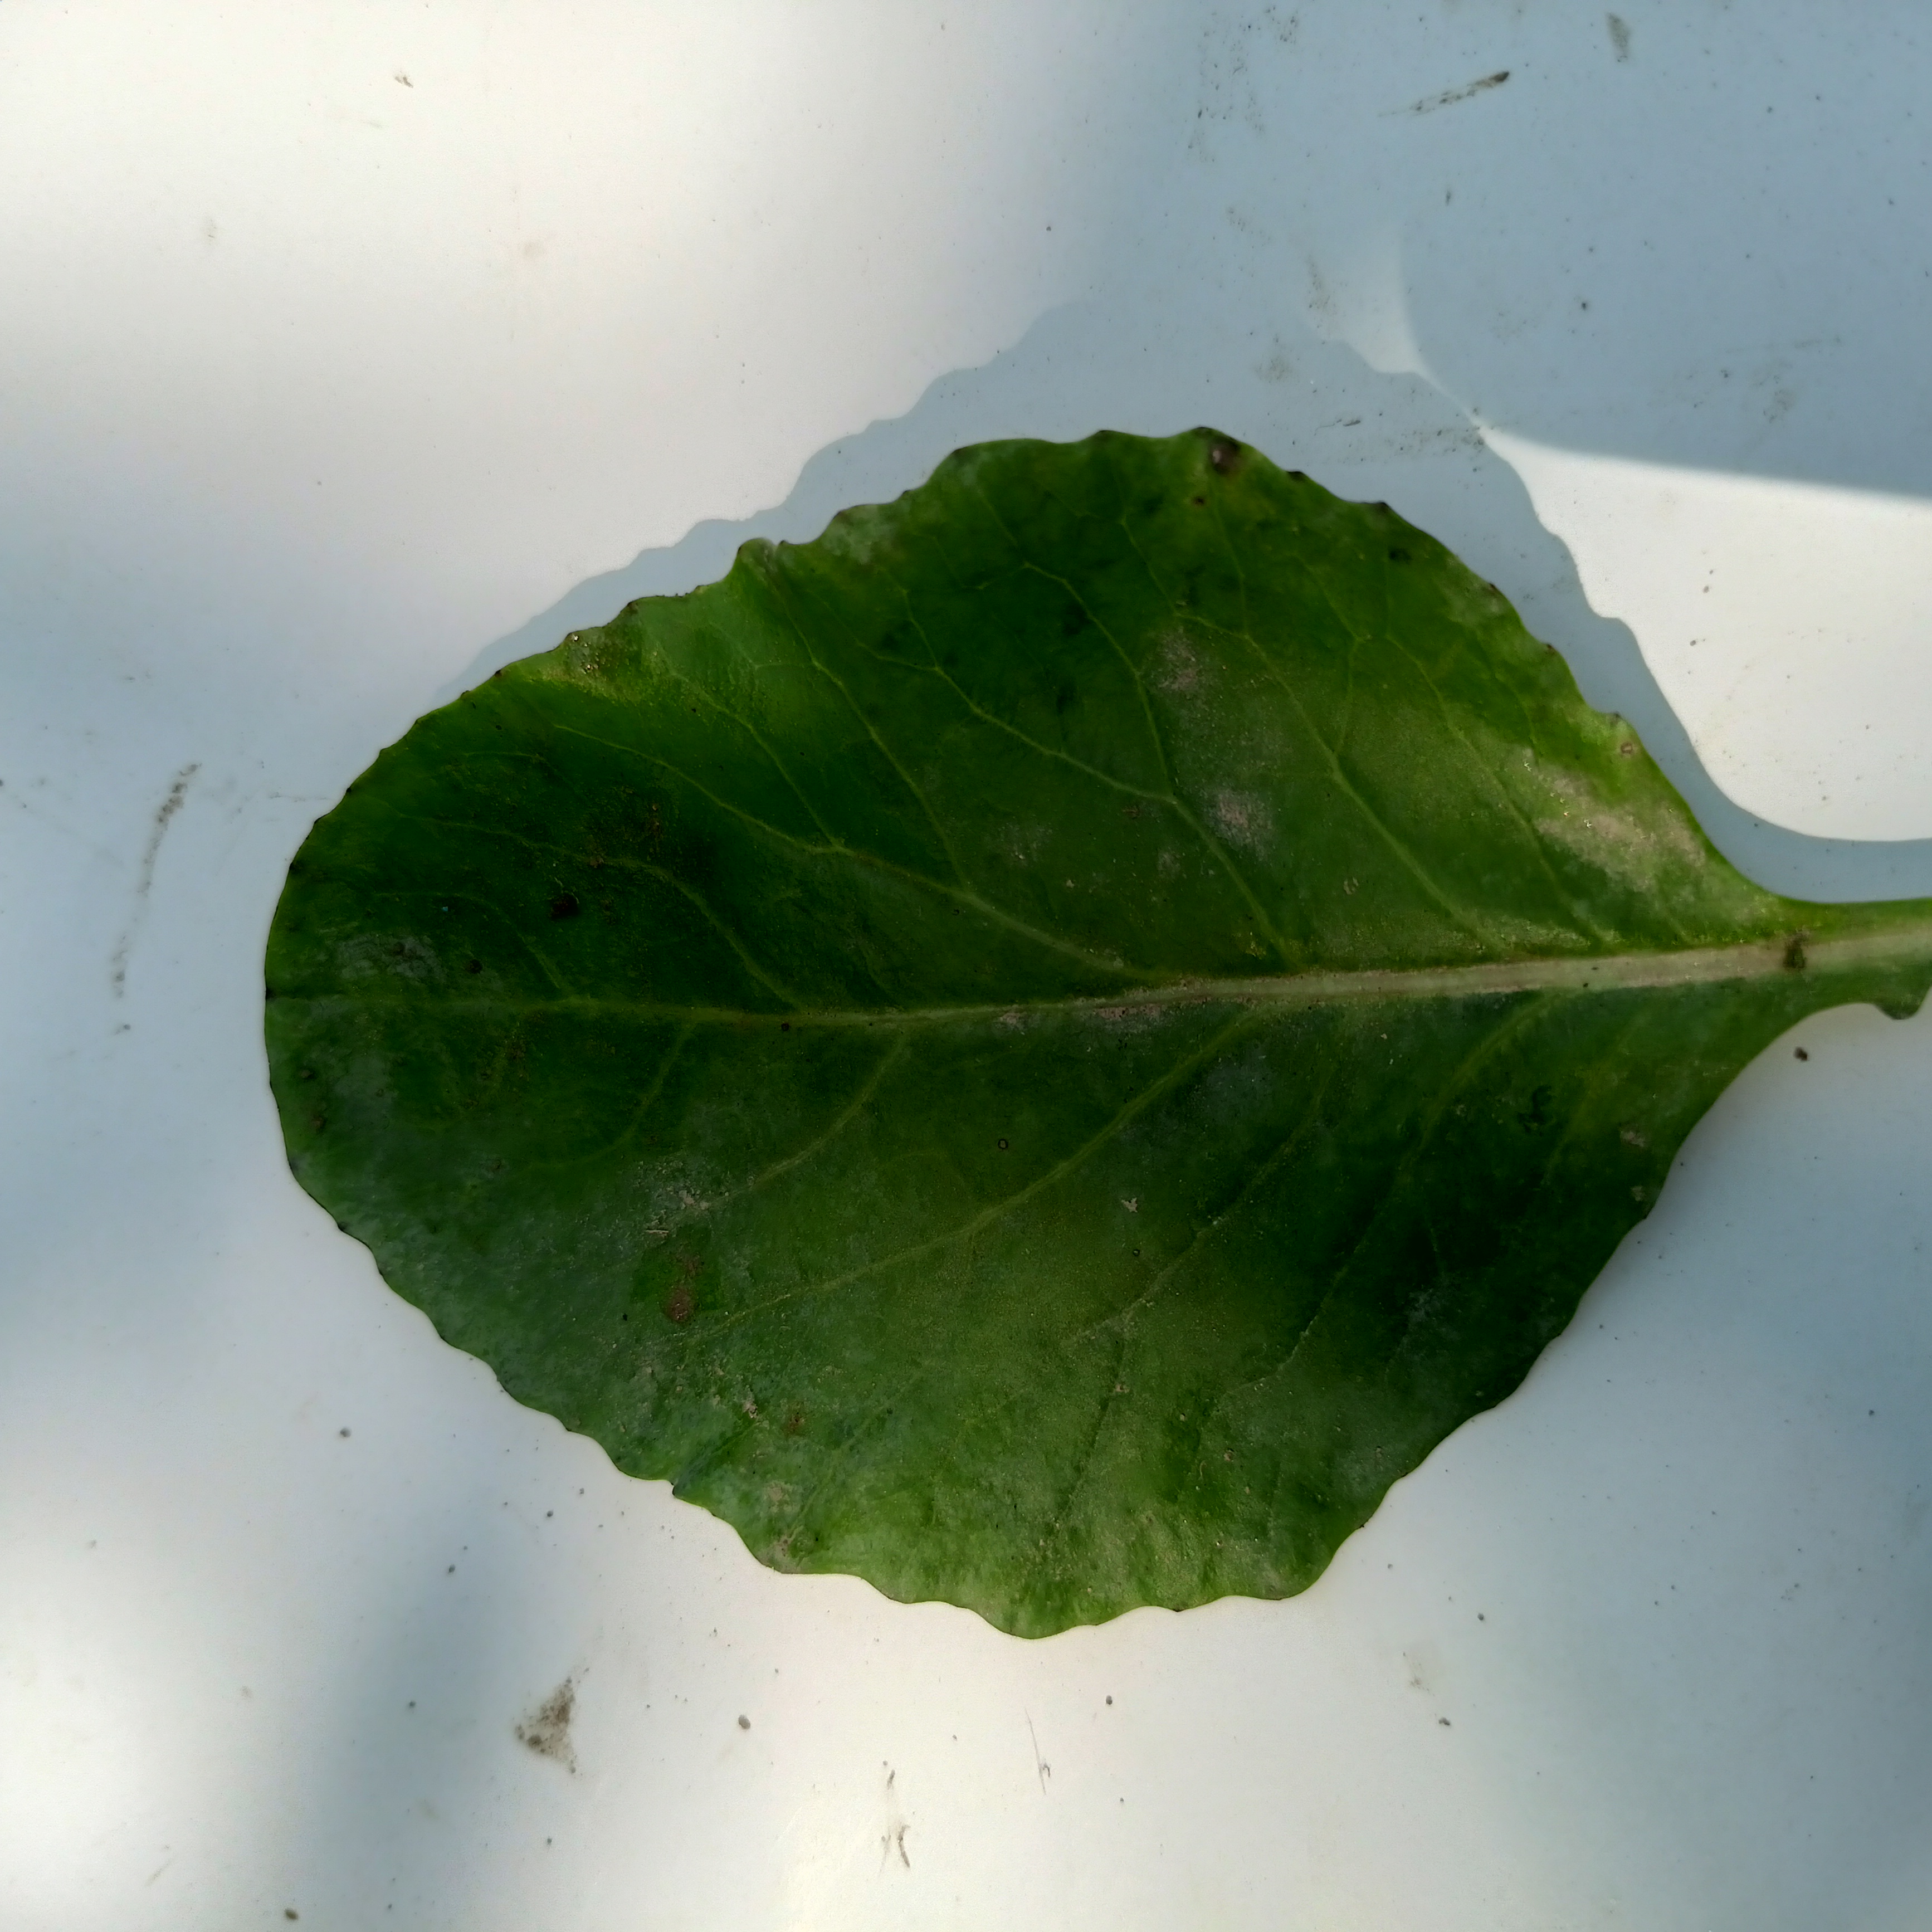
Label: Healthy